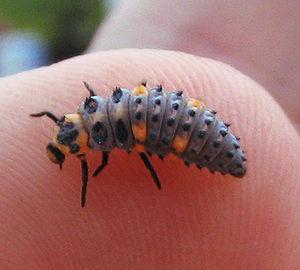
Cette page a pour objet de présenter un arbre phylogénétique des Coleoptera, c'est-à-dire un cladogramme mettant en lumière les relations de parenté existant entre leurs différents groupes, telles que les dernières analyses reconnues les proposent. Ce n'est qu'une possibilité, et les principaux débats qui subsistent au sein de la communauté scientifique sont brièvement présentés ci-dessous, avant la bibliographie.